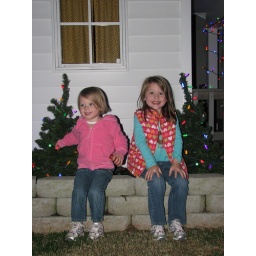
The girls especially loved the mini lit up trees in their flower bed beside the playhouse.